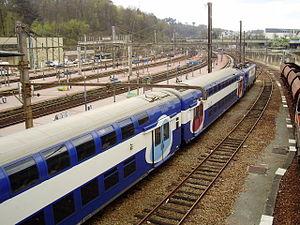
Gare de Versailles-Chantiers - quais avec un train de banlieue, Yvelines, France